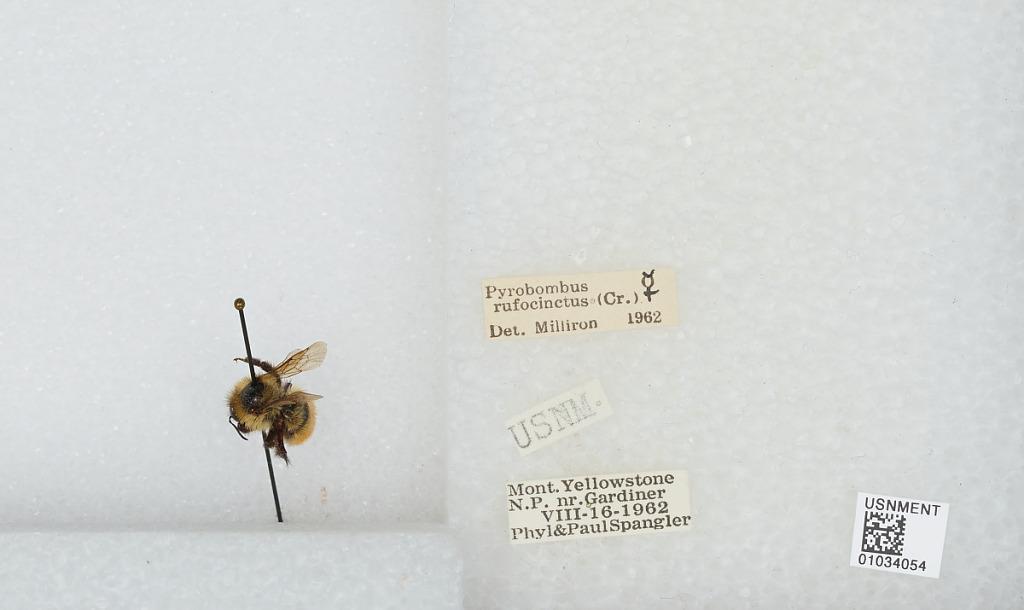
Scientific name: Bombus (Cullumanobombus) rufocinctus Cresson
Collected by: P. Spangler
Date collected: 1962-8-16
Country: United States
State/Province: Montana
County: Park
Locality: Yellowstone National Park near Gardiner
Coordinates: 45.0264, -110.702
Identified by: Milliron